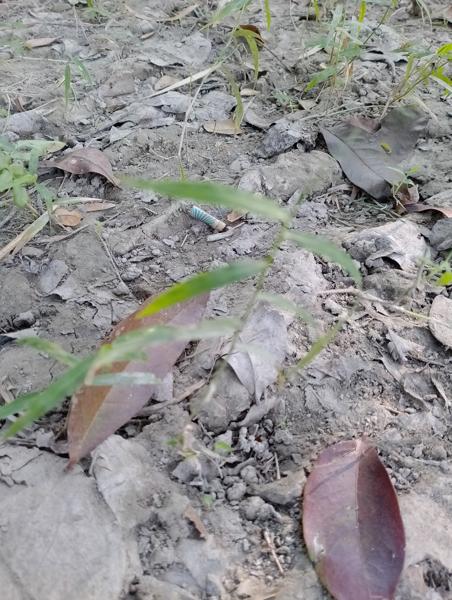
Weed species: Panicum repens